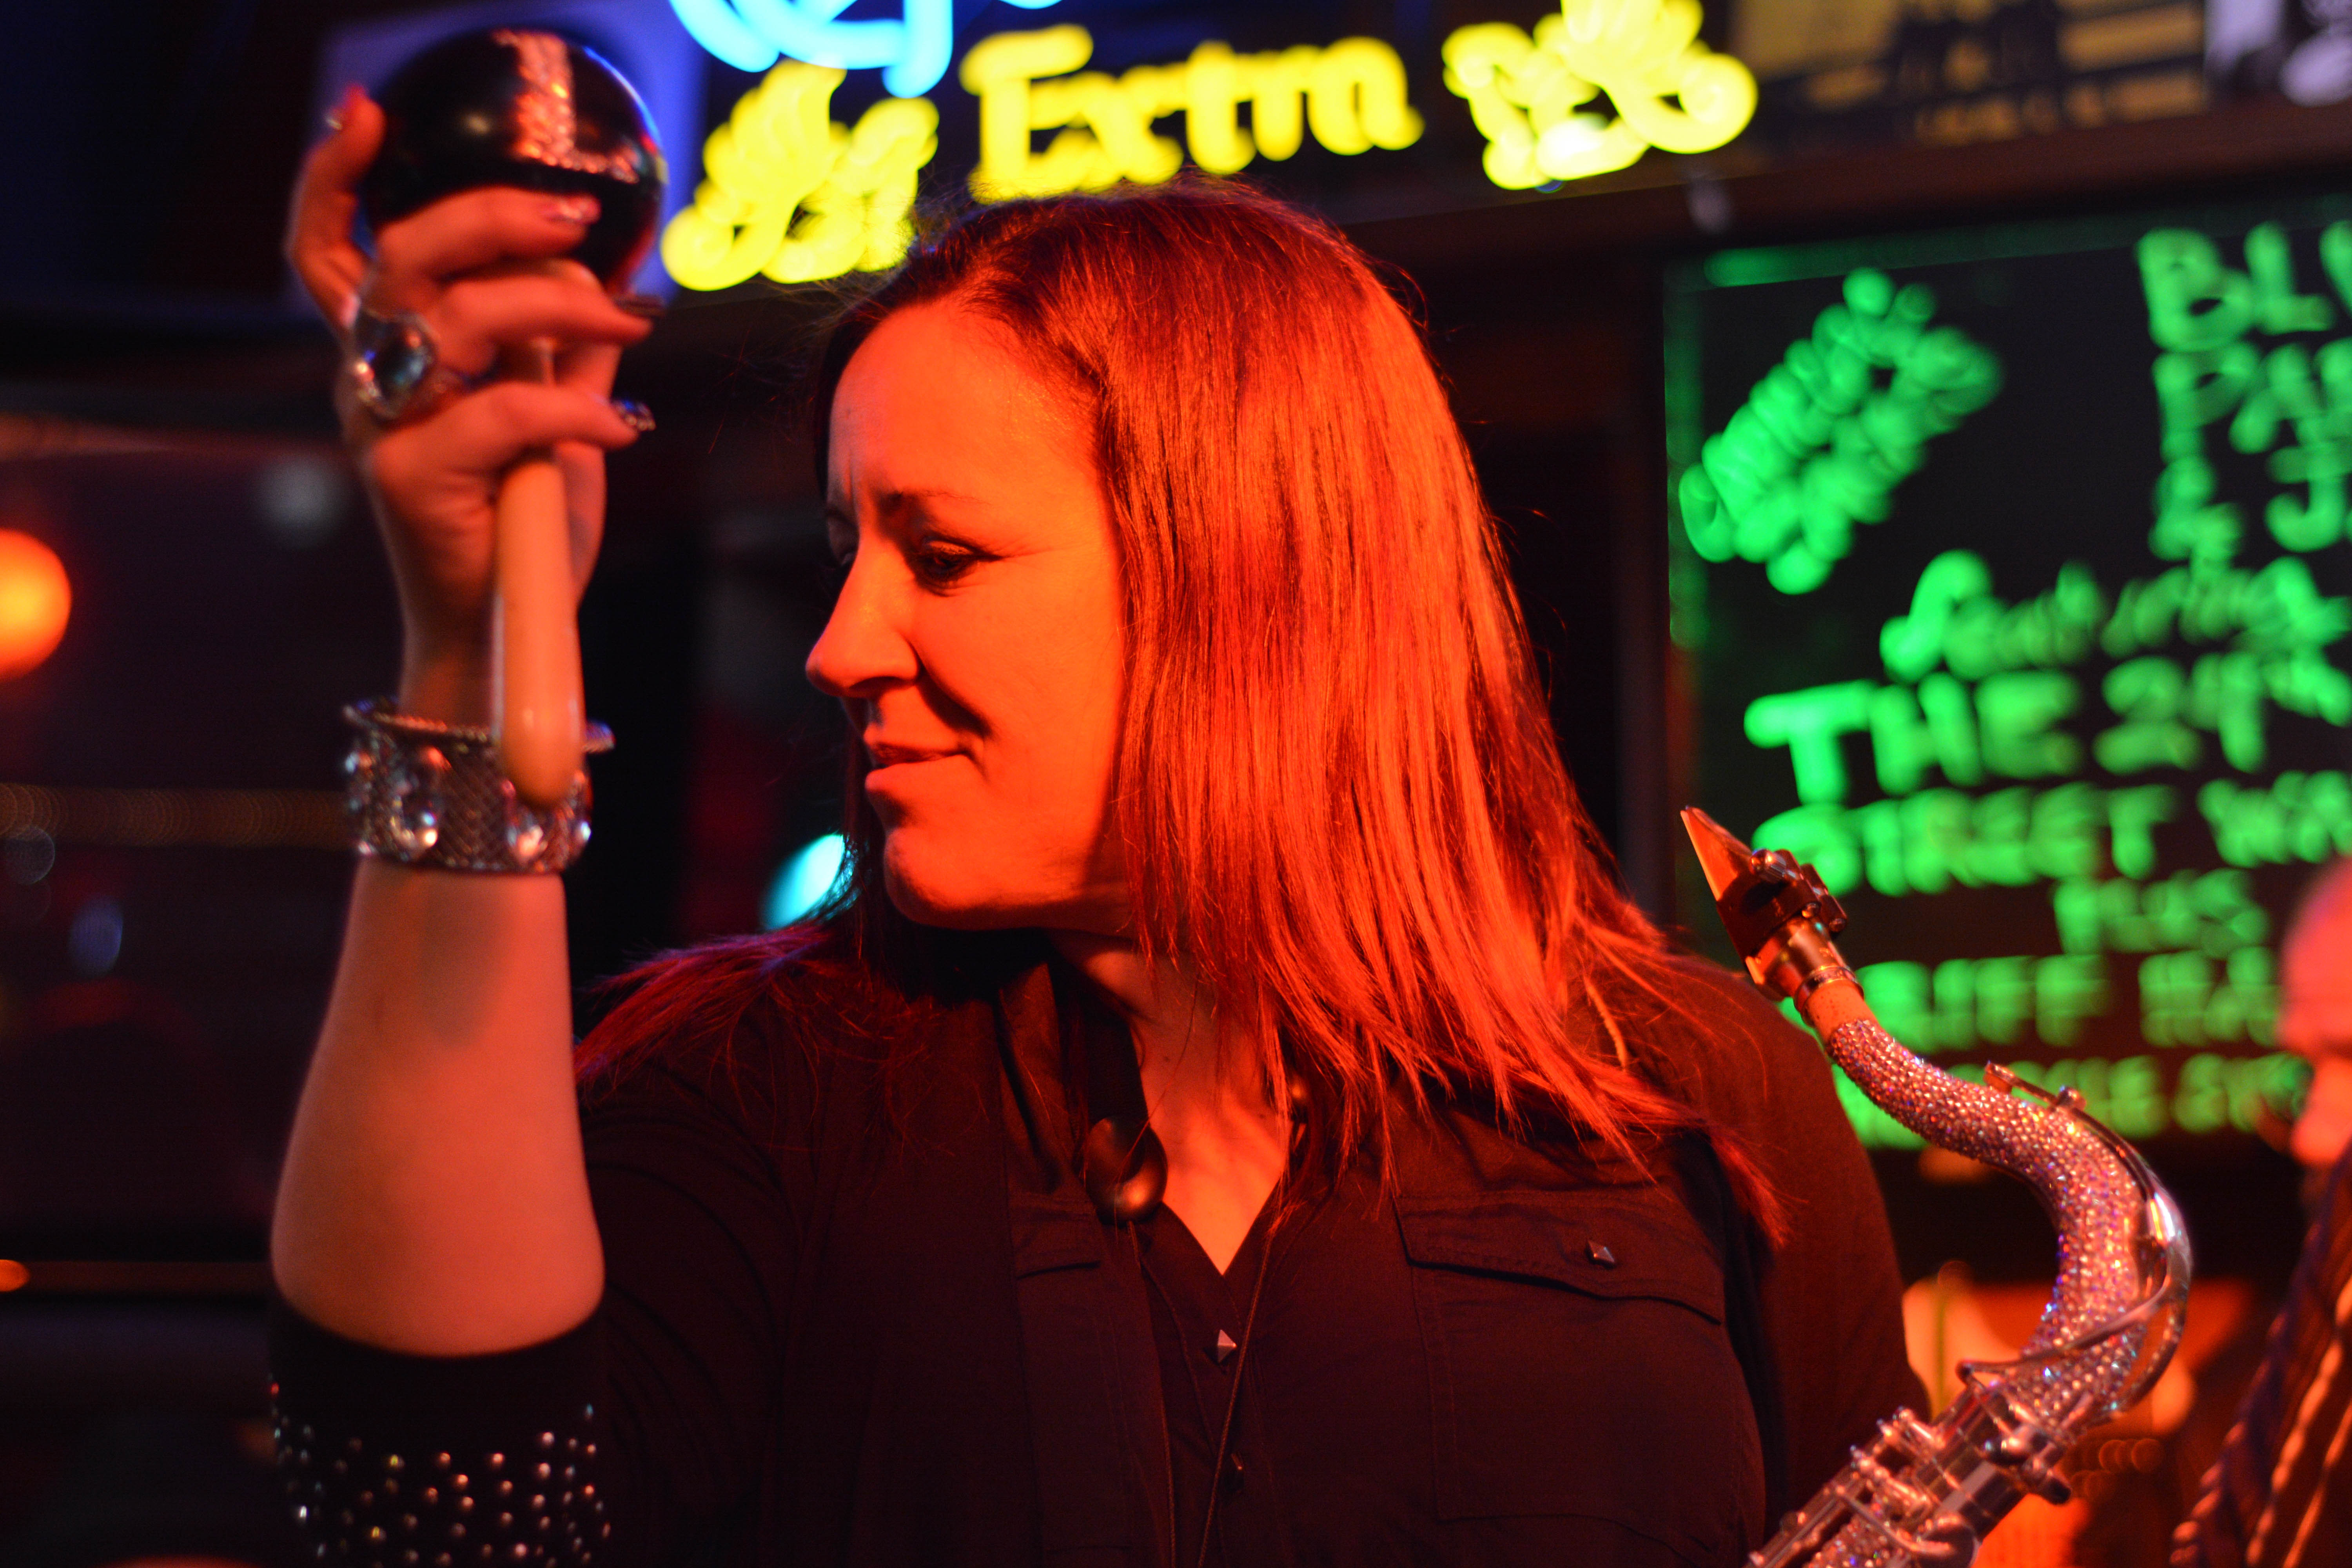
music, concert, musician, stage, performance, singing, entertainment, nightclub, performing arts, singer songwriter